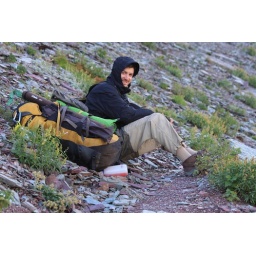
Malia on the red rock trail up to the Ptarmigan Tunnel, temps in the 40s